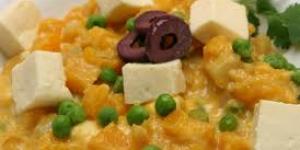
aji de gallina o picante de gallina